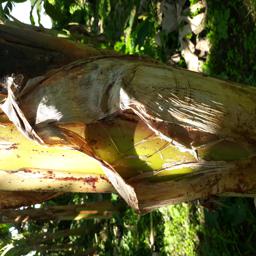
Label: PSEUDOSTEM WEEVIL